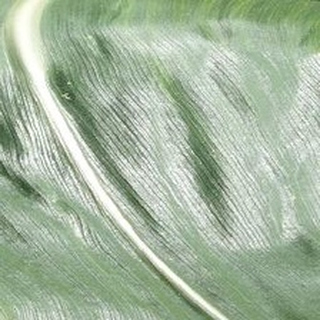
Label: healthy_corn